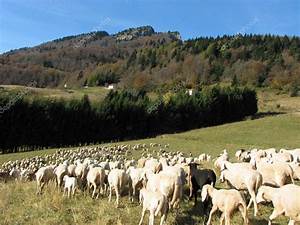
Label: pecora